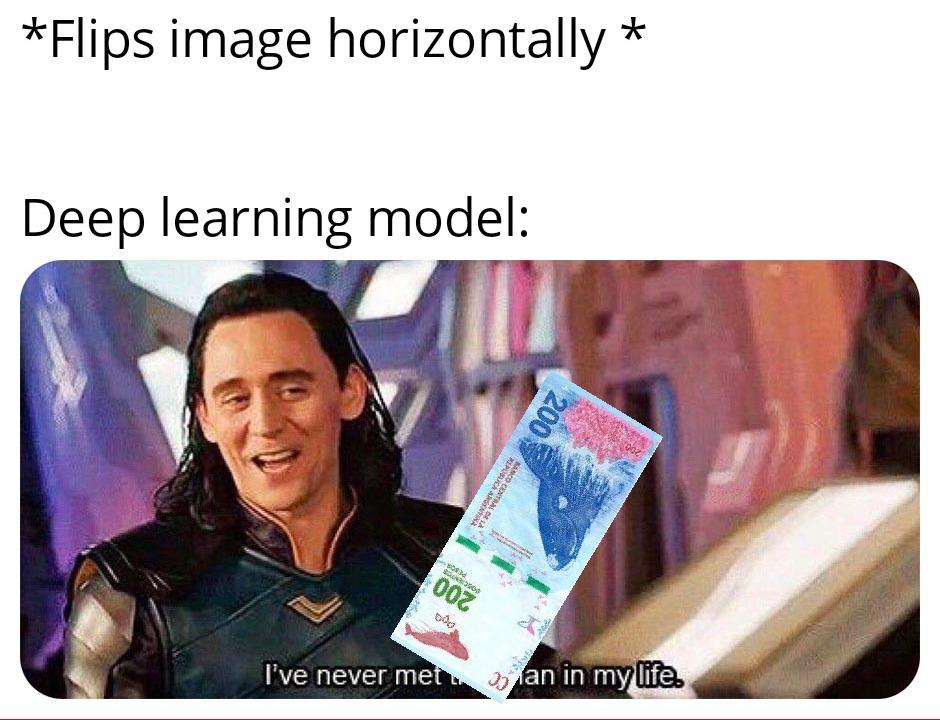
Denominación: 200